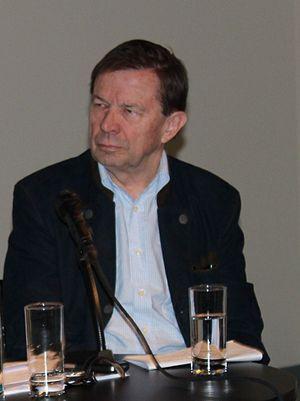
Franz Steinegger est un juriste et homme politique suisse né le 8 mars 1943 à Flüelen, canton d'Uri. Il a été président du parti radical-démocratique de 1989 à 2001 et d'Expo02.